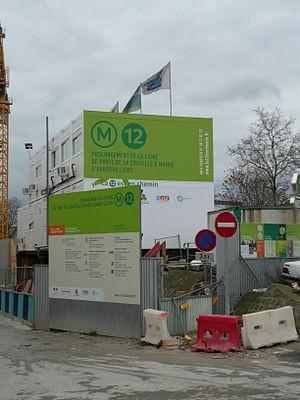
Chantier de métro au Pont de Stains en mars 2009
La ligne 12 du métro de Paris est une des seize lignes du réseau métropolitain de Paris. Elle traverse toute la ville selon une direction globale nord/sud-ouest et relie la station Front Populaire, située à la limite des communes de Saint-Denis et d'Aubervilliers au nord de Paris, à la station Mairie d'Issy, située dans Issy-les-Moulineaux au sud-ouest.
Cet article recense les projets du métro de Paris quant aux prolongements de lignes et à la création de nouvelles lignes dont celles en construction ou en projet sous l'égide de la Société du Grand Paris. Ces projets sont classés par numéro croissant de ligne.